Mario Lamberto

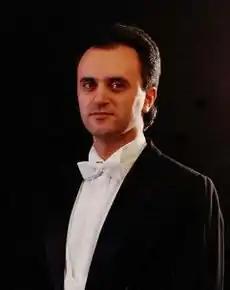
Mario Lamberto in 2006

He graduated in composition, conducting, piano, choral music and choral conducting, with full marks and honours.